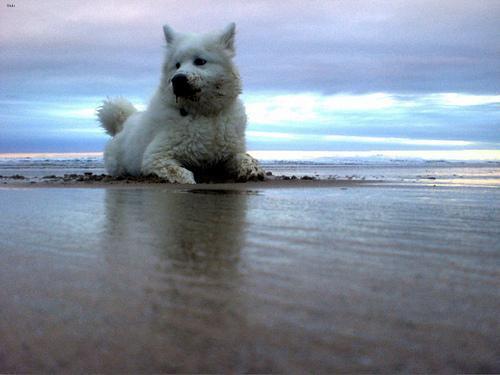
samoyed